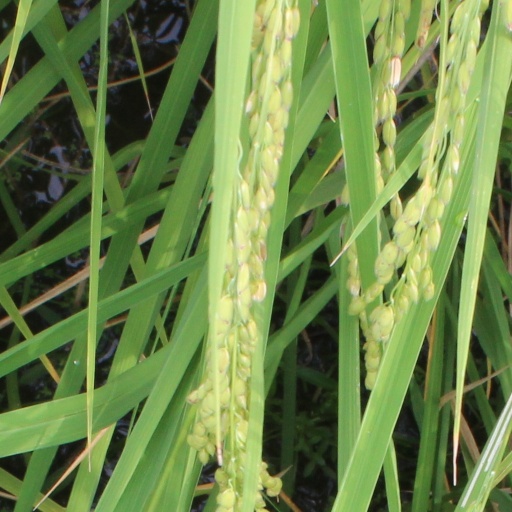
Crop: rice